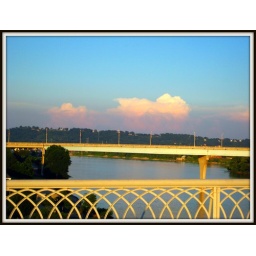
Taken while on a walk on the walking bridge in Chattanooga Tennessee.